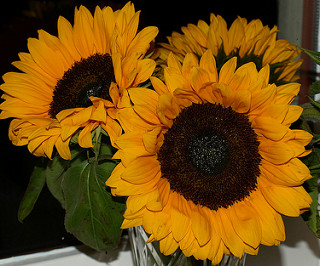
Flower: sunflower